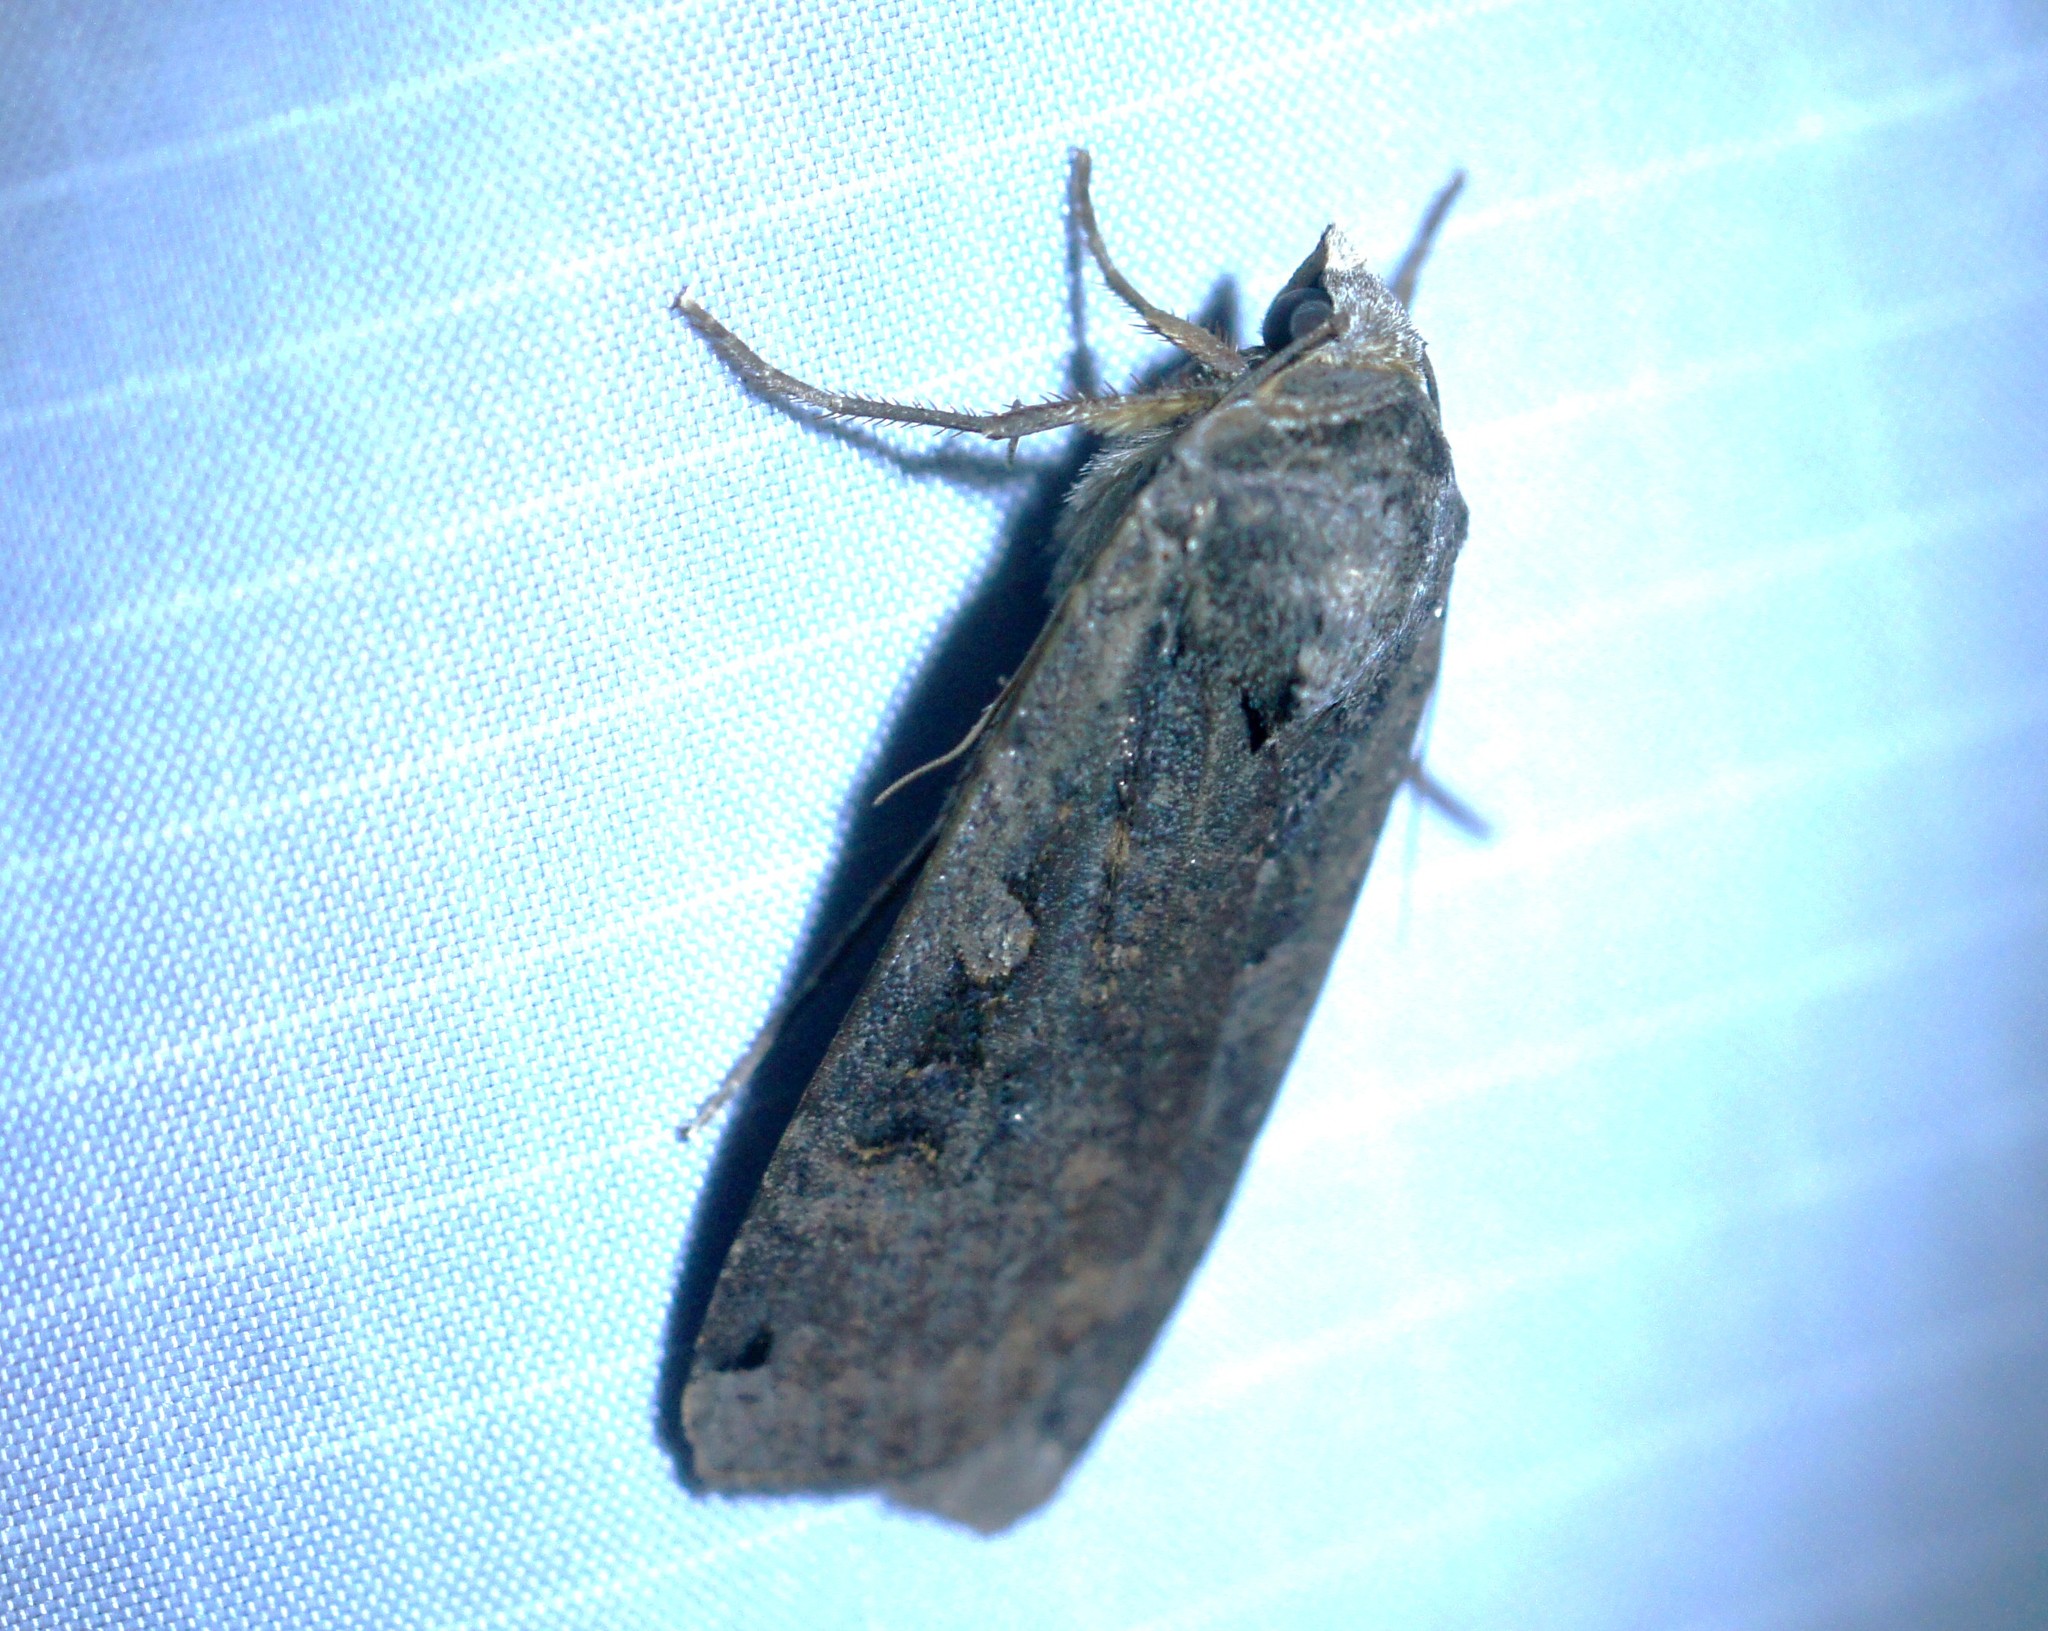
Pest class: cutworms